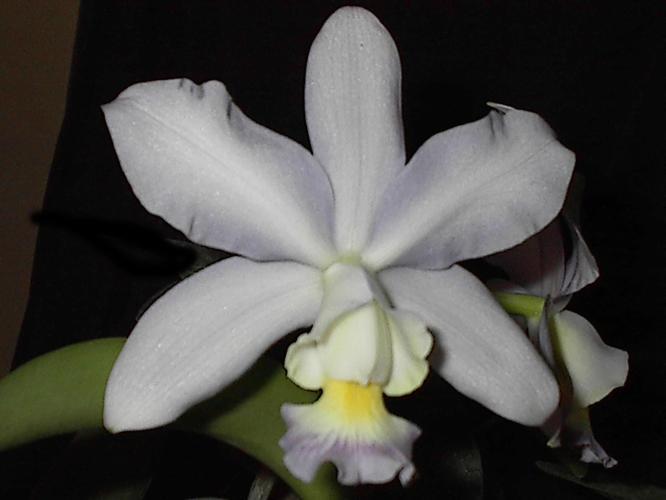
Label: ruby-lipped cattleya